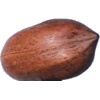
Label: nut_pecan